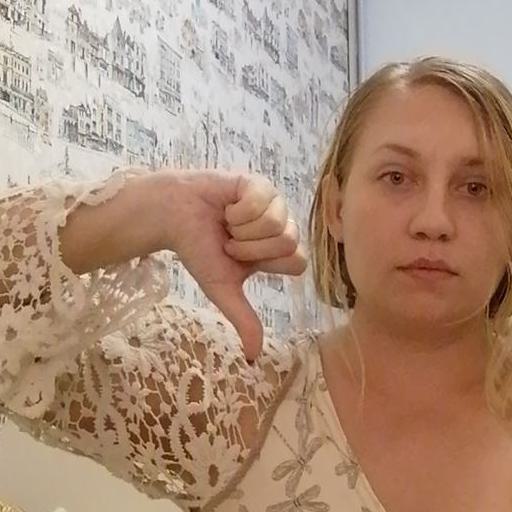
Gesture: dislike